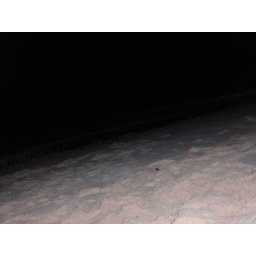
labor day weekend at the lake house in bridgman, michigan with 17 of our closest friends :D